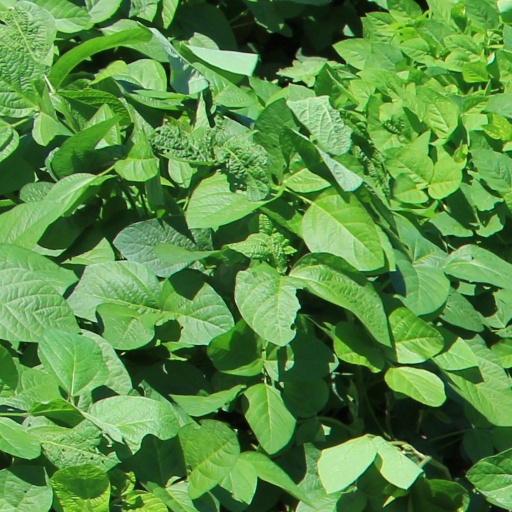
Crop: soybean